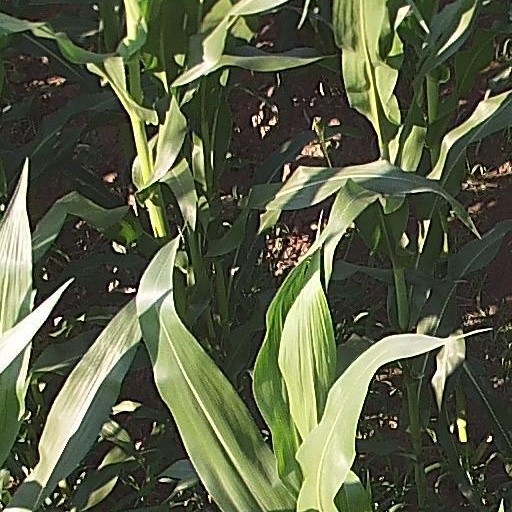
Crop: maize; corn